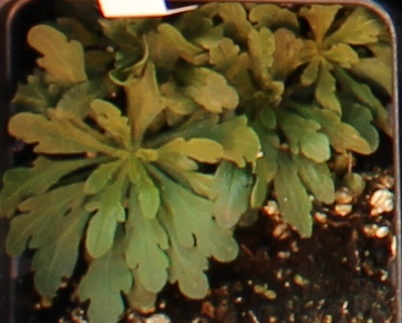
Label: Horseweed